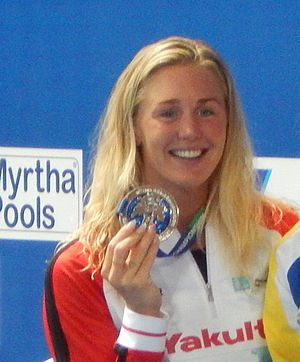
Jeanette Ottesen
Jeanette Ottesen er en dansk elitesvømmer, der har opnået at blive verdensmester og europamester. Med sine 50 internationale medaljer er hun den mest vindende af alle Team Danmarks 141 verdensklasseatleter.